Patrice Canayer

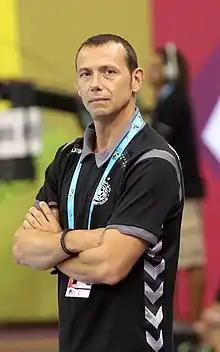
Patrice Canayer, 2012.

Patrice Canayer (born 4 April 1961) is a French handball coach and former player. He was a player-coach for 6 years in Paris-Asnières. He was the head coach of Montpellier Handball from 1994 to 2024.